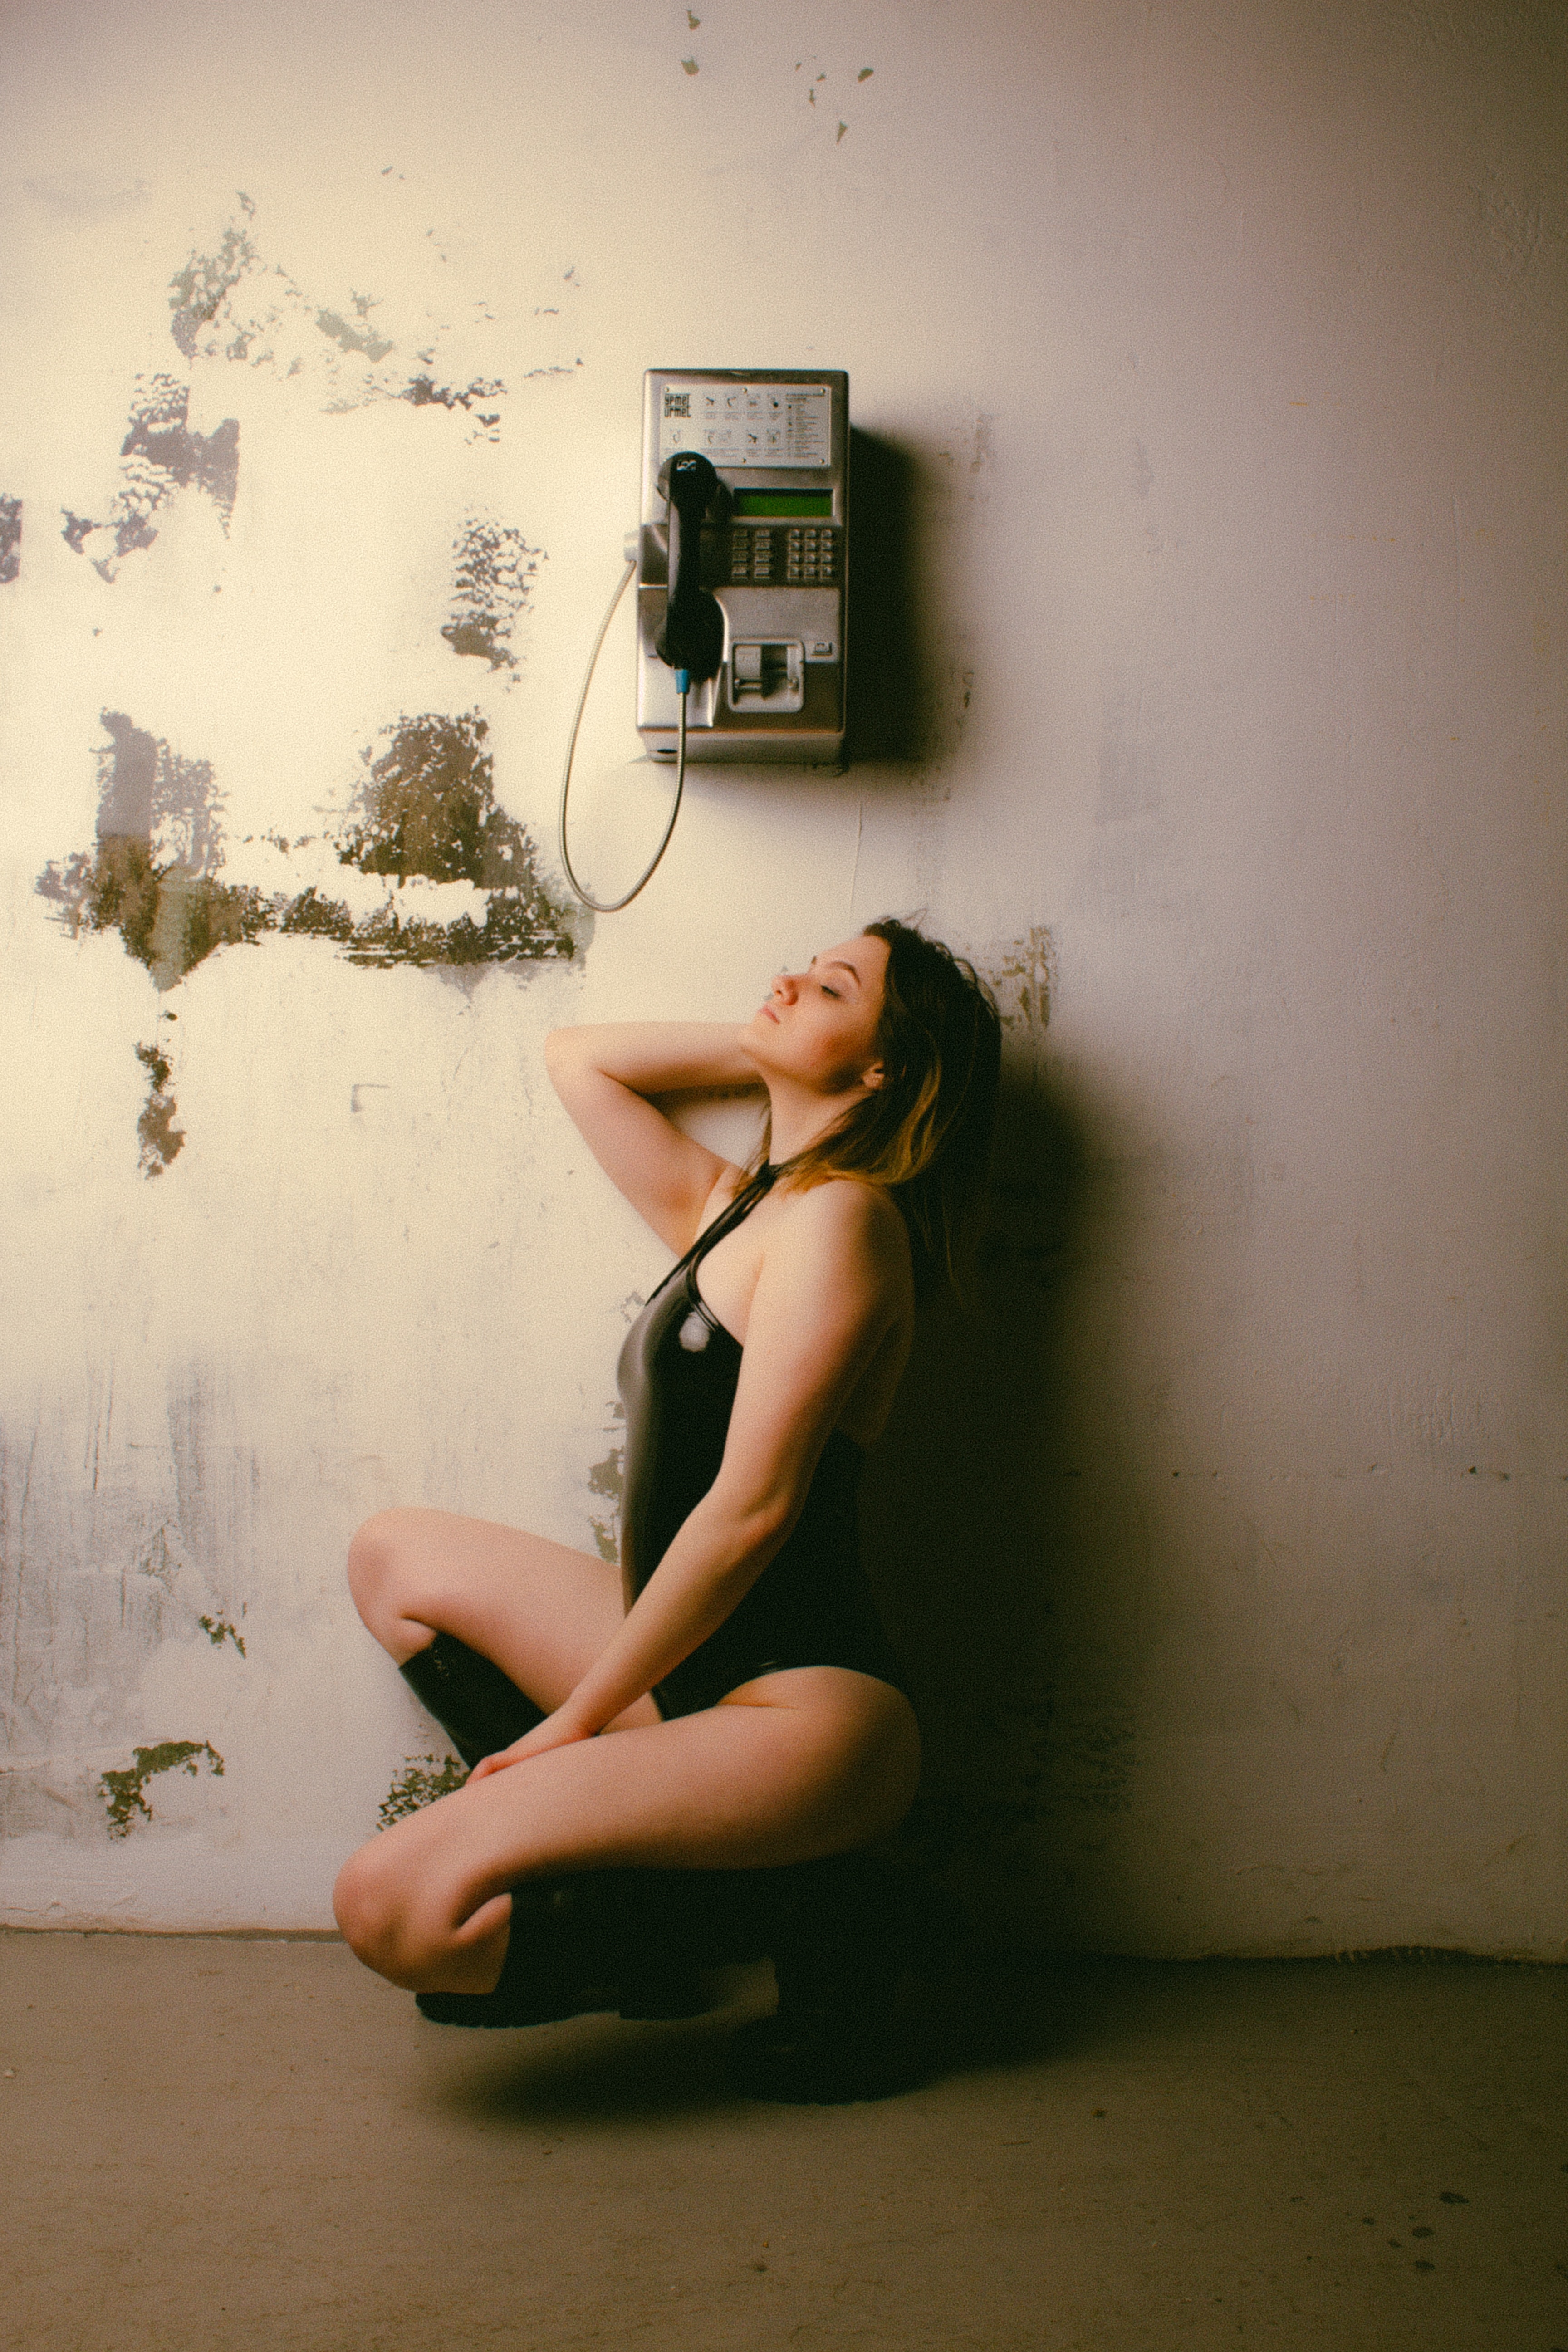
woman, leg, flash photography, knee, thigh, elbow, flooring, art model, human leg, eyewear, fashion design, art, foot, waist, brown hair, room, sitting, wrist, visual arts, wood, shadow, sandal, fashion model, fetish model, flesh, darkness, photo shoot